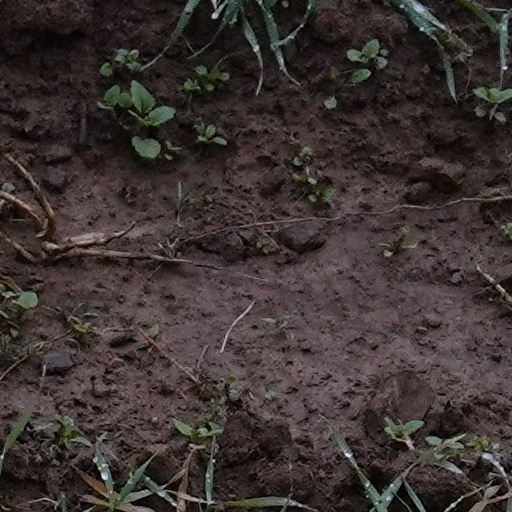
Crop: wheat